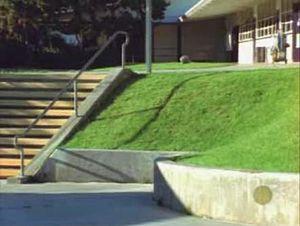
Tony Hawk's Pro Skater 2 est un jeu vidéo de simulation de skateboard, développé par Neversoft et édité par Activision. C'est le deuxième jeu de la série Tony Hawk's sorti en 2000 sur PlayStation, puis porté sur PC, Game Boy Color, Dreamcast, puis en 2001 sur Mac, Game Boy Advance, Nintendo 64, Xbox. Le jeu a été tardivement porté sur téléphone mobile en 2006 sur Windows Mobile, Windows Phone et en 2010 sur iOS.